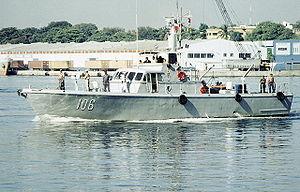
La Marine de guerre dominicaine est la marine militaire de la République dominicaine. C'est l'une des composantes des forces armées dominicaines, avec l'armée de terre et l'armée de l'air.